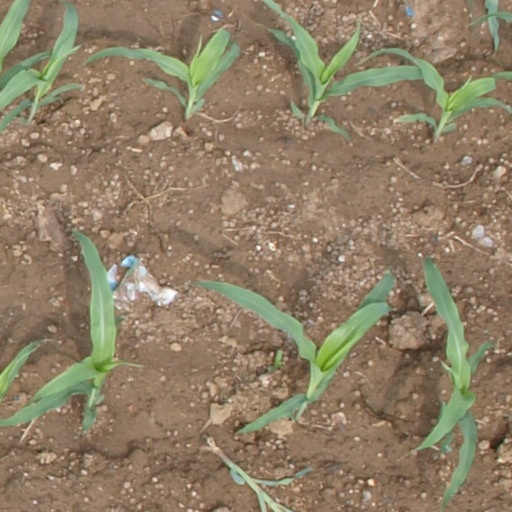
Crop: maize; corn